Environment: real
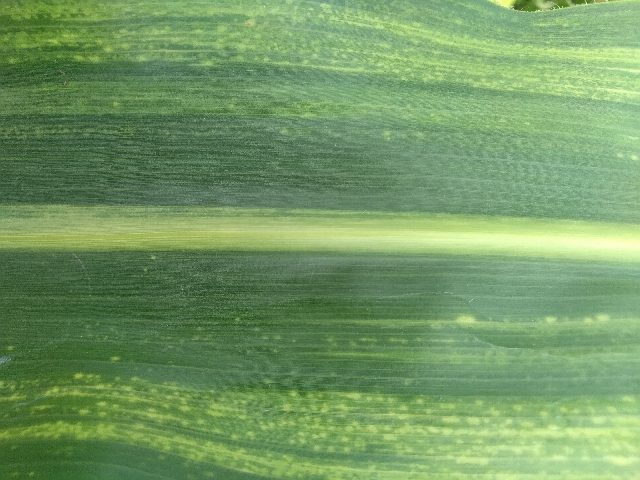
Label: lethal_necrosis